Women's College Hospital

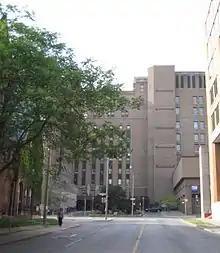
Original buildings on current site, demolished and replaced by a single new building in 2015.

WCH's current site consisted of three wings built in 1935, 1956 and 1971 which were all demolished as part of a complete rebuild which was completed in 2015.